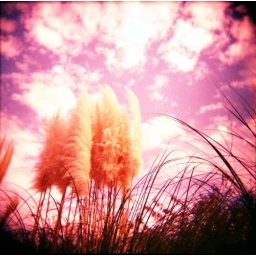
holga shot of the pampas grass in front of my house. the purple tint is an effect from velvia cross processing.